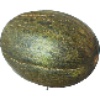
Label: melon_piel_de_sapo